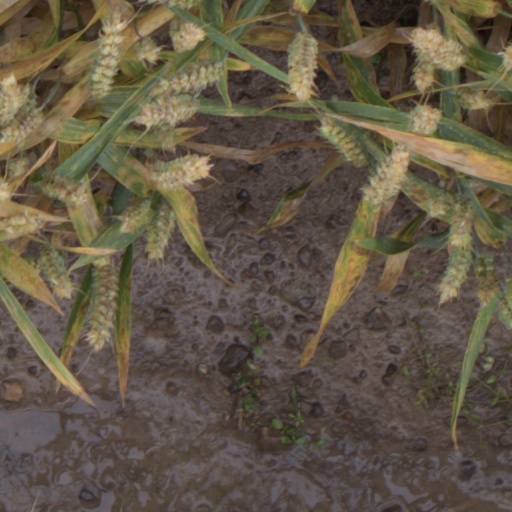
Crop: wheat